VFA-81

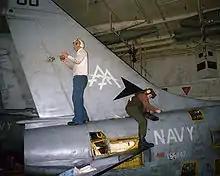
Crewmen service a VA-81 A-7E aboard in 1986

VA-81 embarked on USS "Forrestal" from May to June 1981, operating in the eastern Mediterranean following Israeli reprisal raids against Syrian missile batteries located in southern Lebanon.